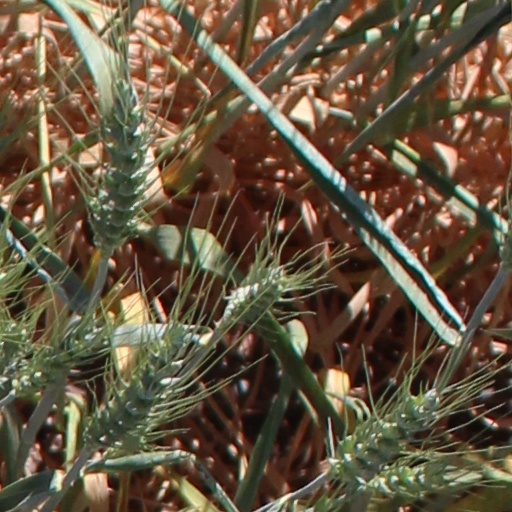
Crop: wheat